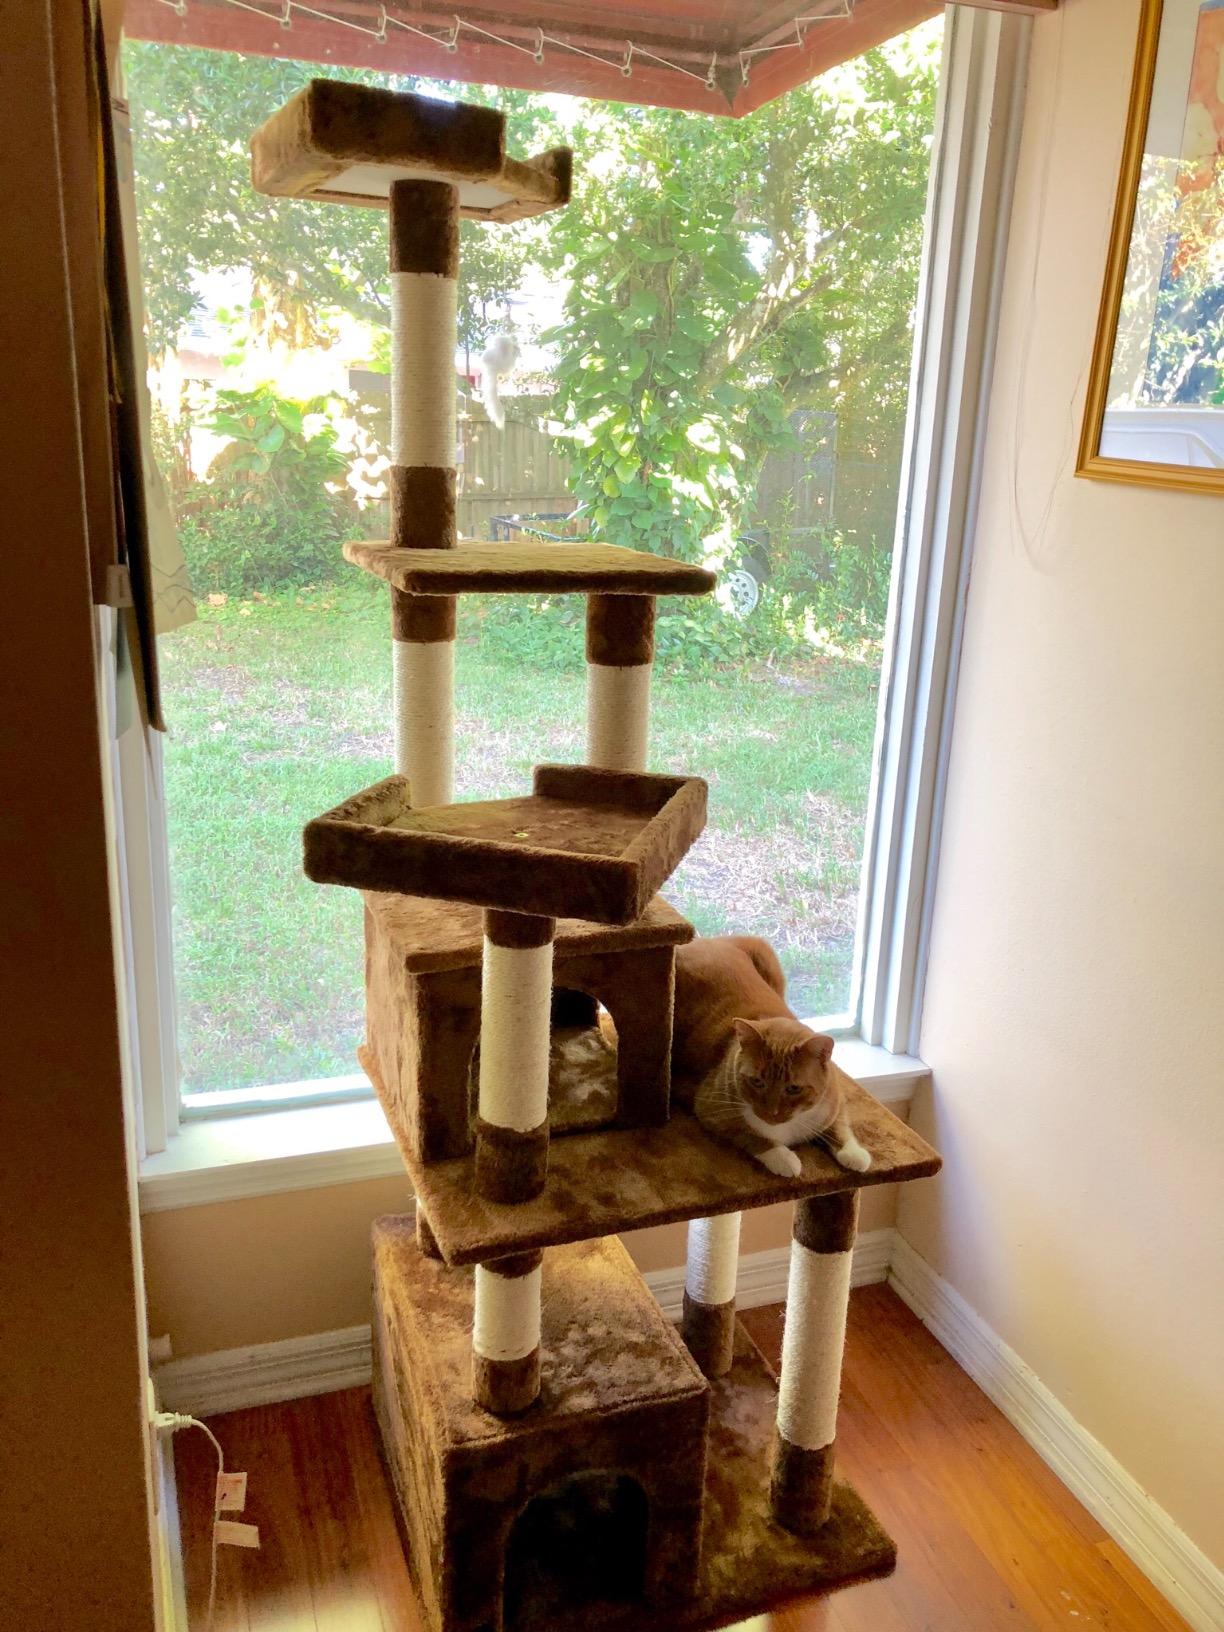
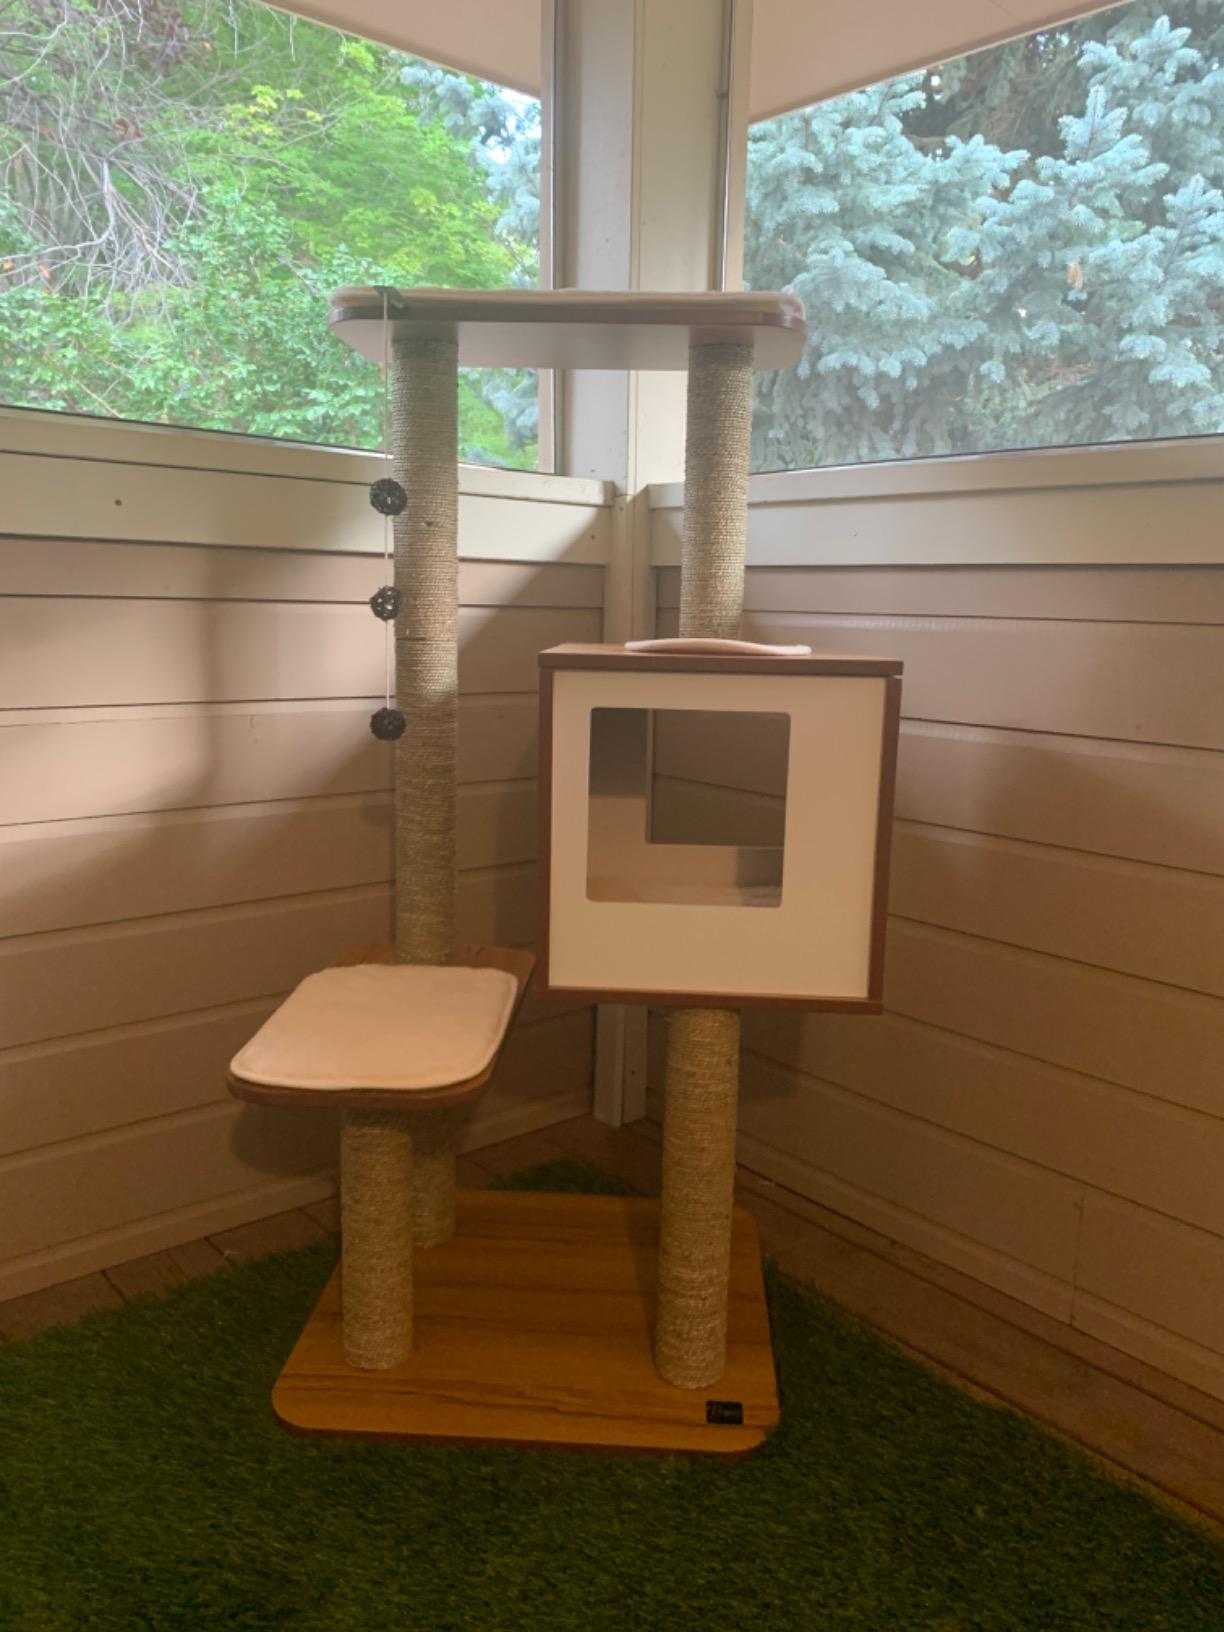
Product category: items_cat tree
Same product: no